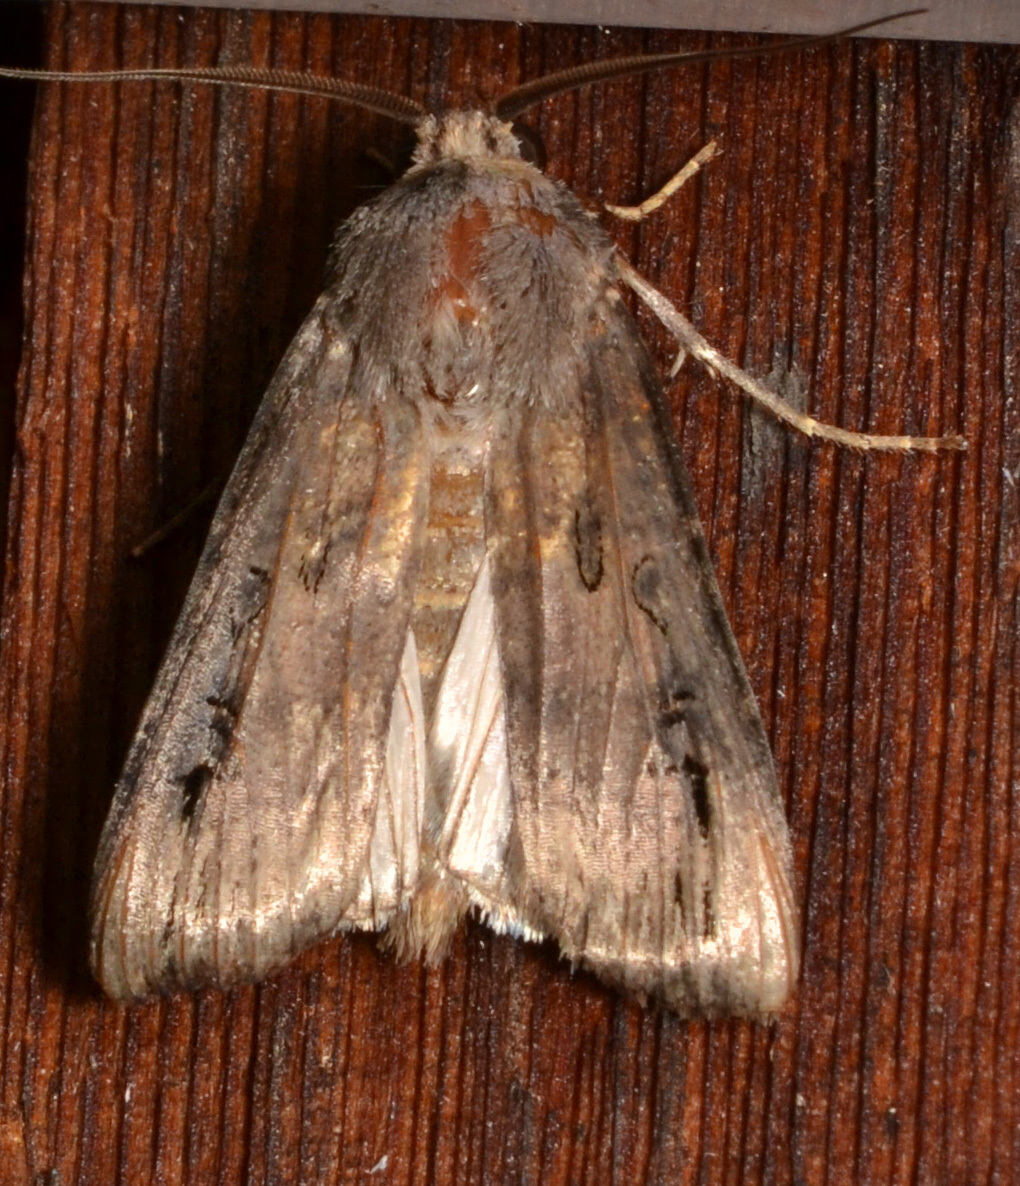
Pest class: cutworms